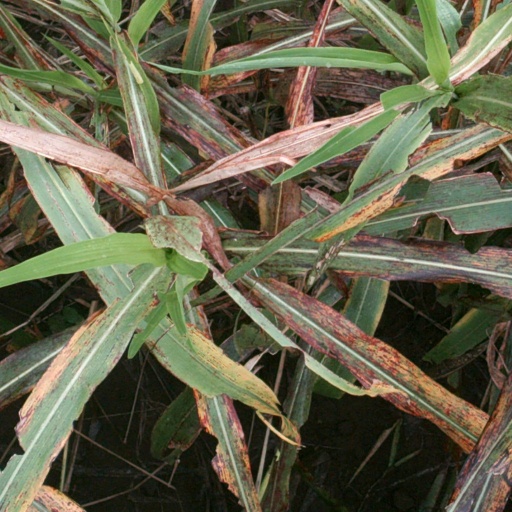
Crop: sorghum